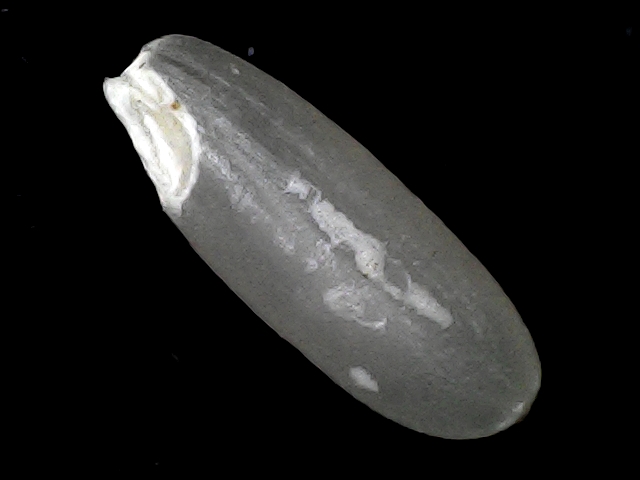
Rice variety: BD30